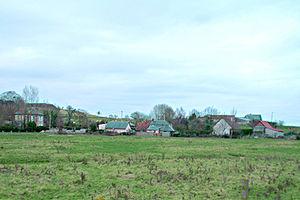
le Bourg, le centre de Brucourt vu du nord ouest
Brucourt est un petit village de Normandie situé dans le pays d'Auge à mi-distance entre Dives-sur-Mer et Dozulé et à vingt kilomètres de Caen. Administrativement, c'est une commune du canton de Dozulé, dans le département du Calvados, en région de Normandie.